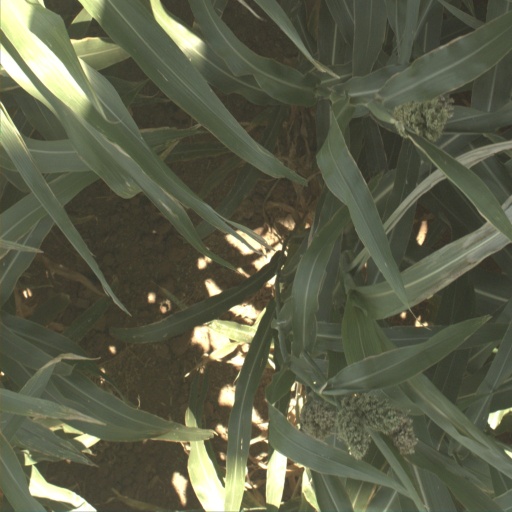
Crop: sorghum